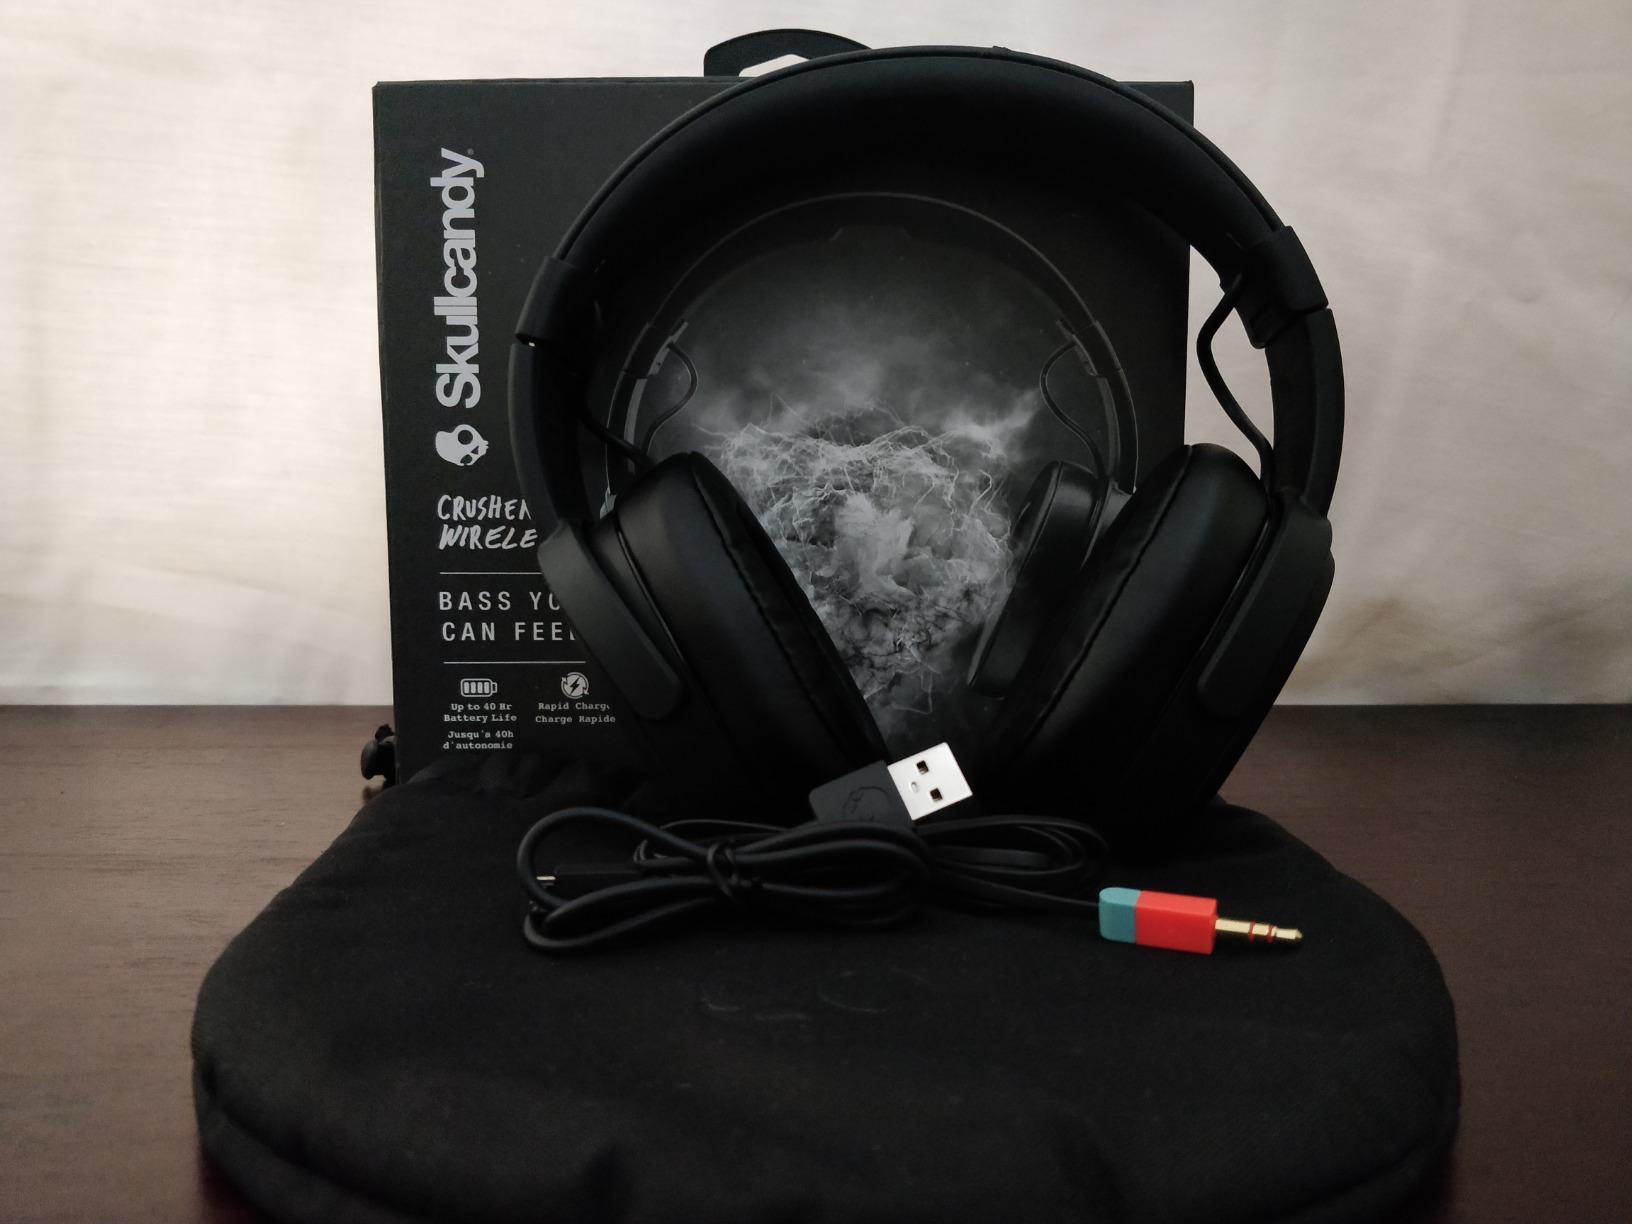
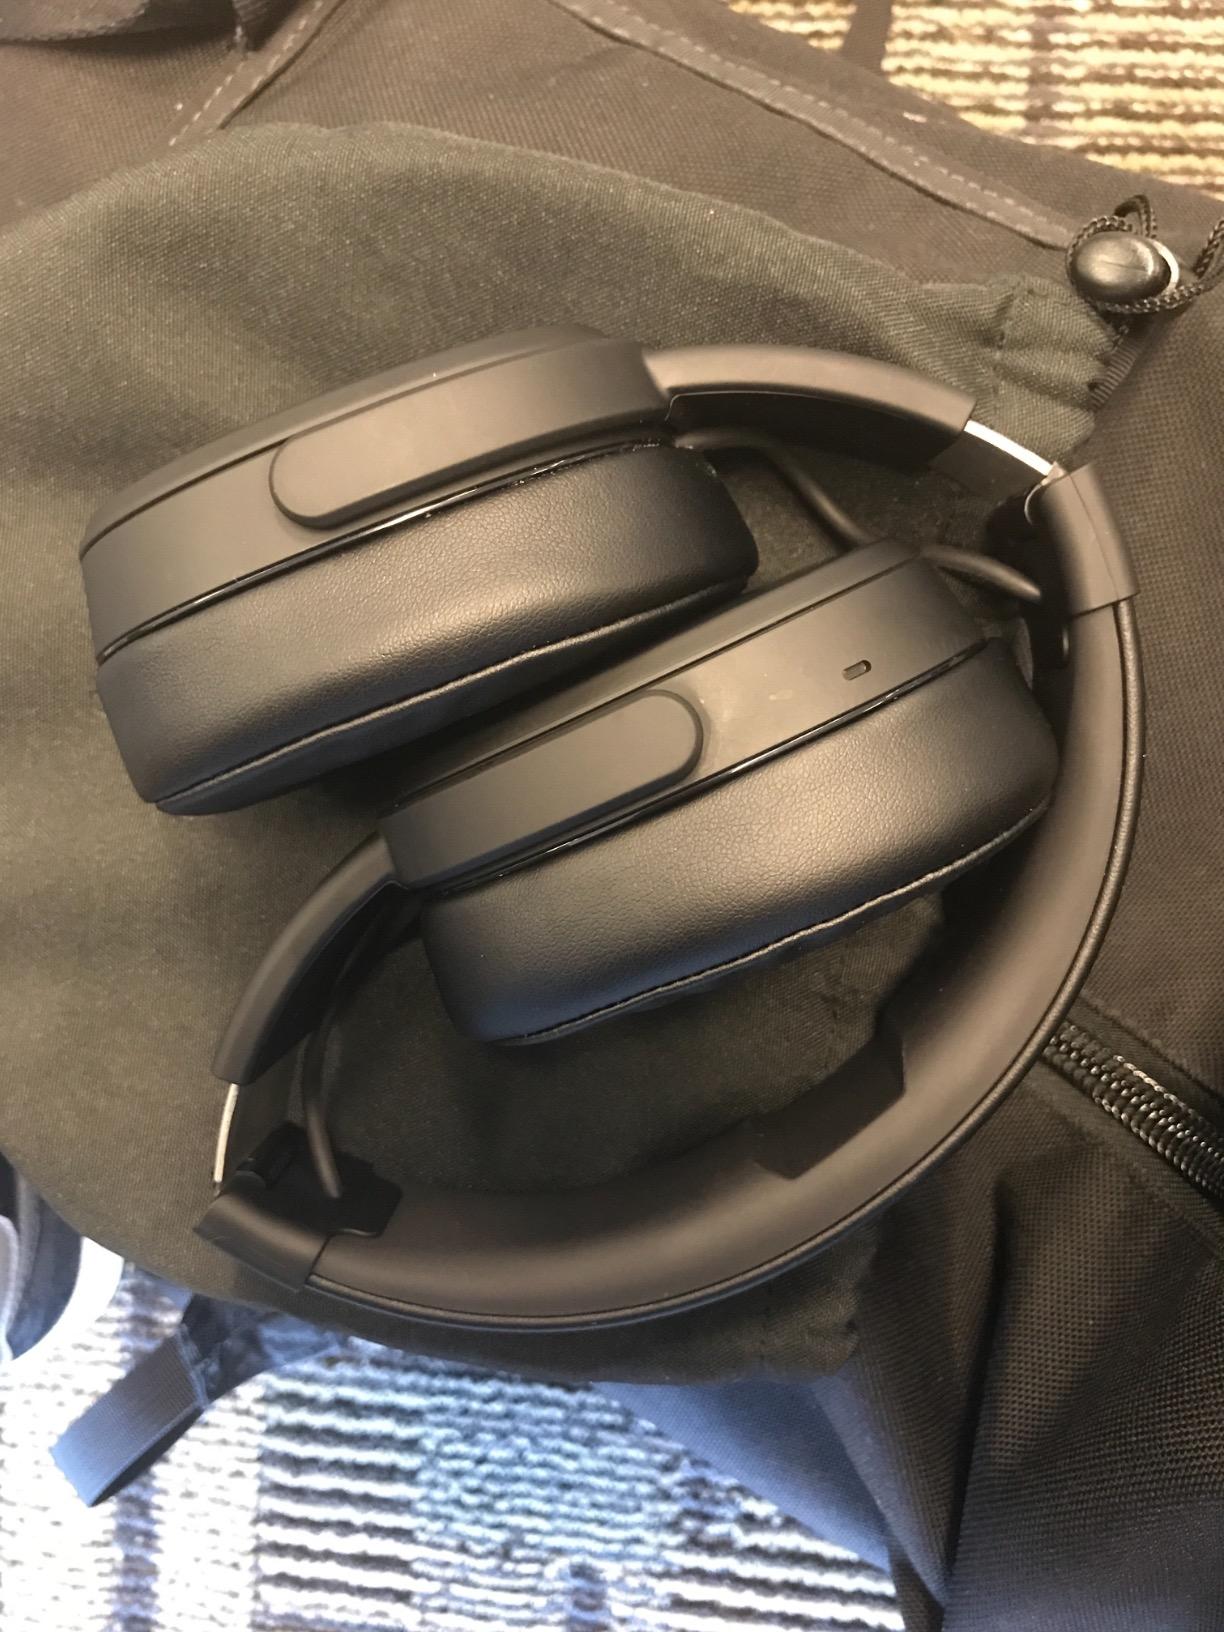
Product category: headphones
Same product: yes